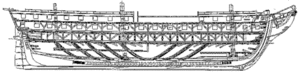
L’USS United States est une frégate en bois de 44 canons à trois-mâts de l'United States Navy. Elle est la première des six frégates dont la création fut autorisée par le Naval Act of 1794 afin de défendre les intérêts américains en mer.
Les six frégates originelles de l'United States Navy sont les six navires dont la construction a été autorisée par le Congrès des États-Unis, par son Naval Act du 27 mars 1794. Ce sont les premiers navires militaires du pays nouvellement indépendant. Conçues par Joshua Humphreys, ces frégates sont assez puissantes pour engager les frégates françaises ou britanniques et assez rapides pour pouvoir échapper à un navire de ligne.